Tom Bombadil

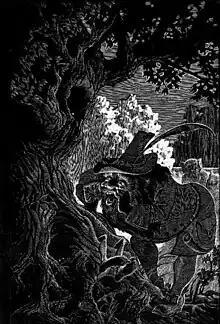
Tom Bombadil frees the Hobbits from Old Man Willow.Scraperboard illustration by Alexander Korotich, 1981

Tom Bombadil is a character in J. R. R. Tolkien's legendarium. He first appeared in print in a 1934 poem called "The Adventures of Tom Bombadil", which included "The Lord of the Rings" characters Goldberry (his wife), Old Man Willow (an evil tree in his forest) and the barrow-wight, from whom he rescues the hobbits. They were not then explicitly part of the older legends that became "The Silmarillion", and are not mentioned in "The Hobbit".